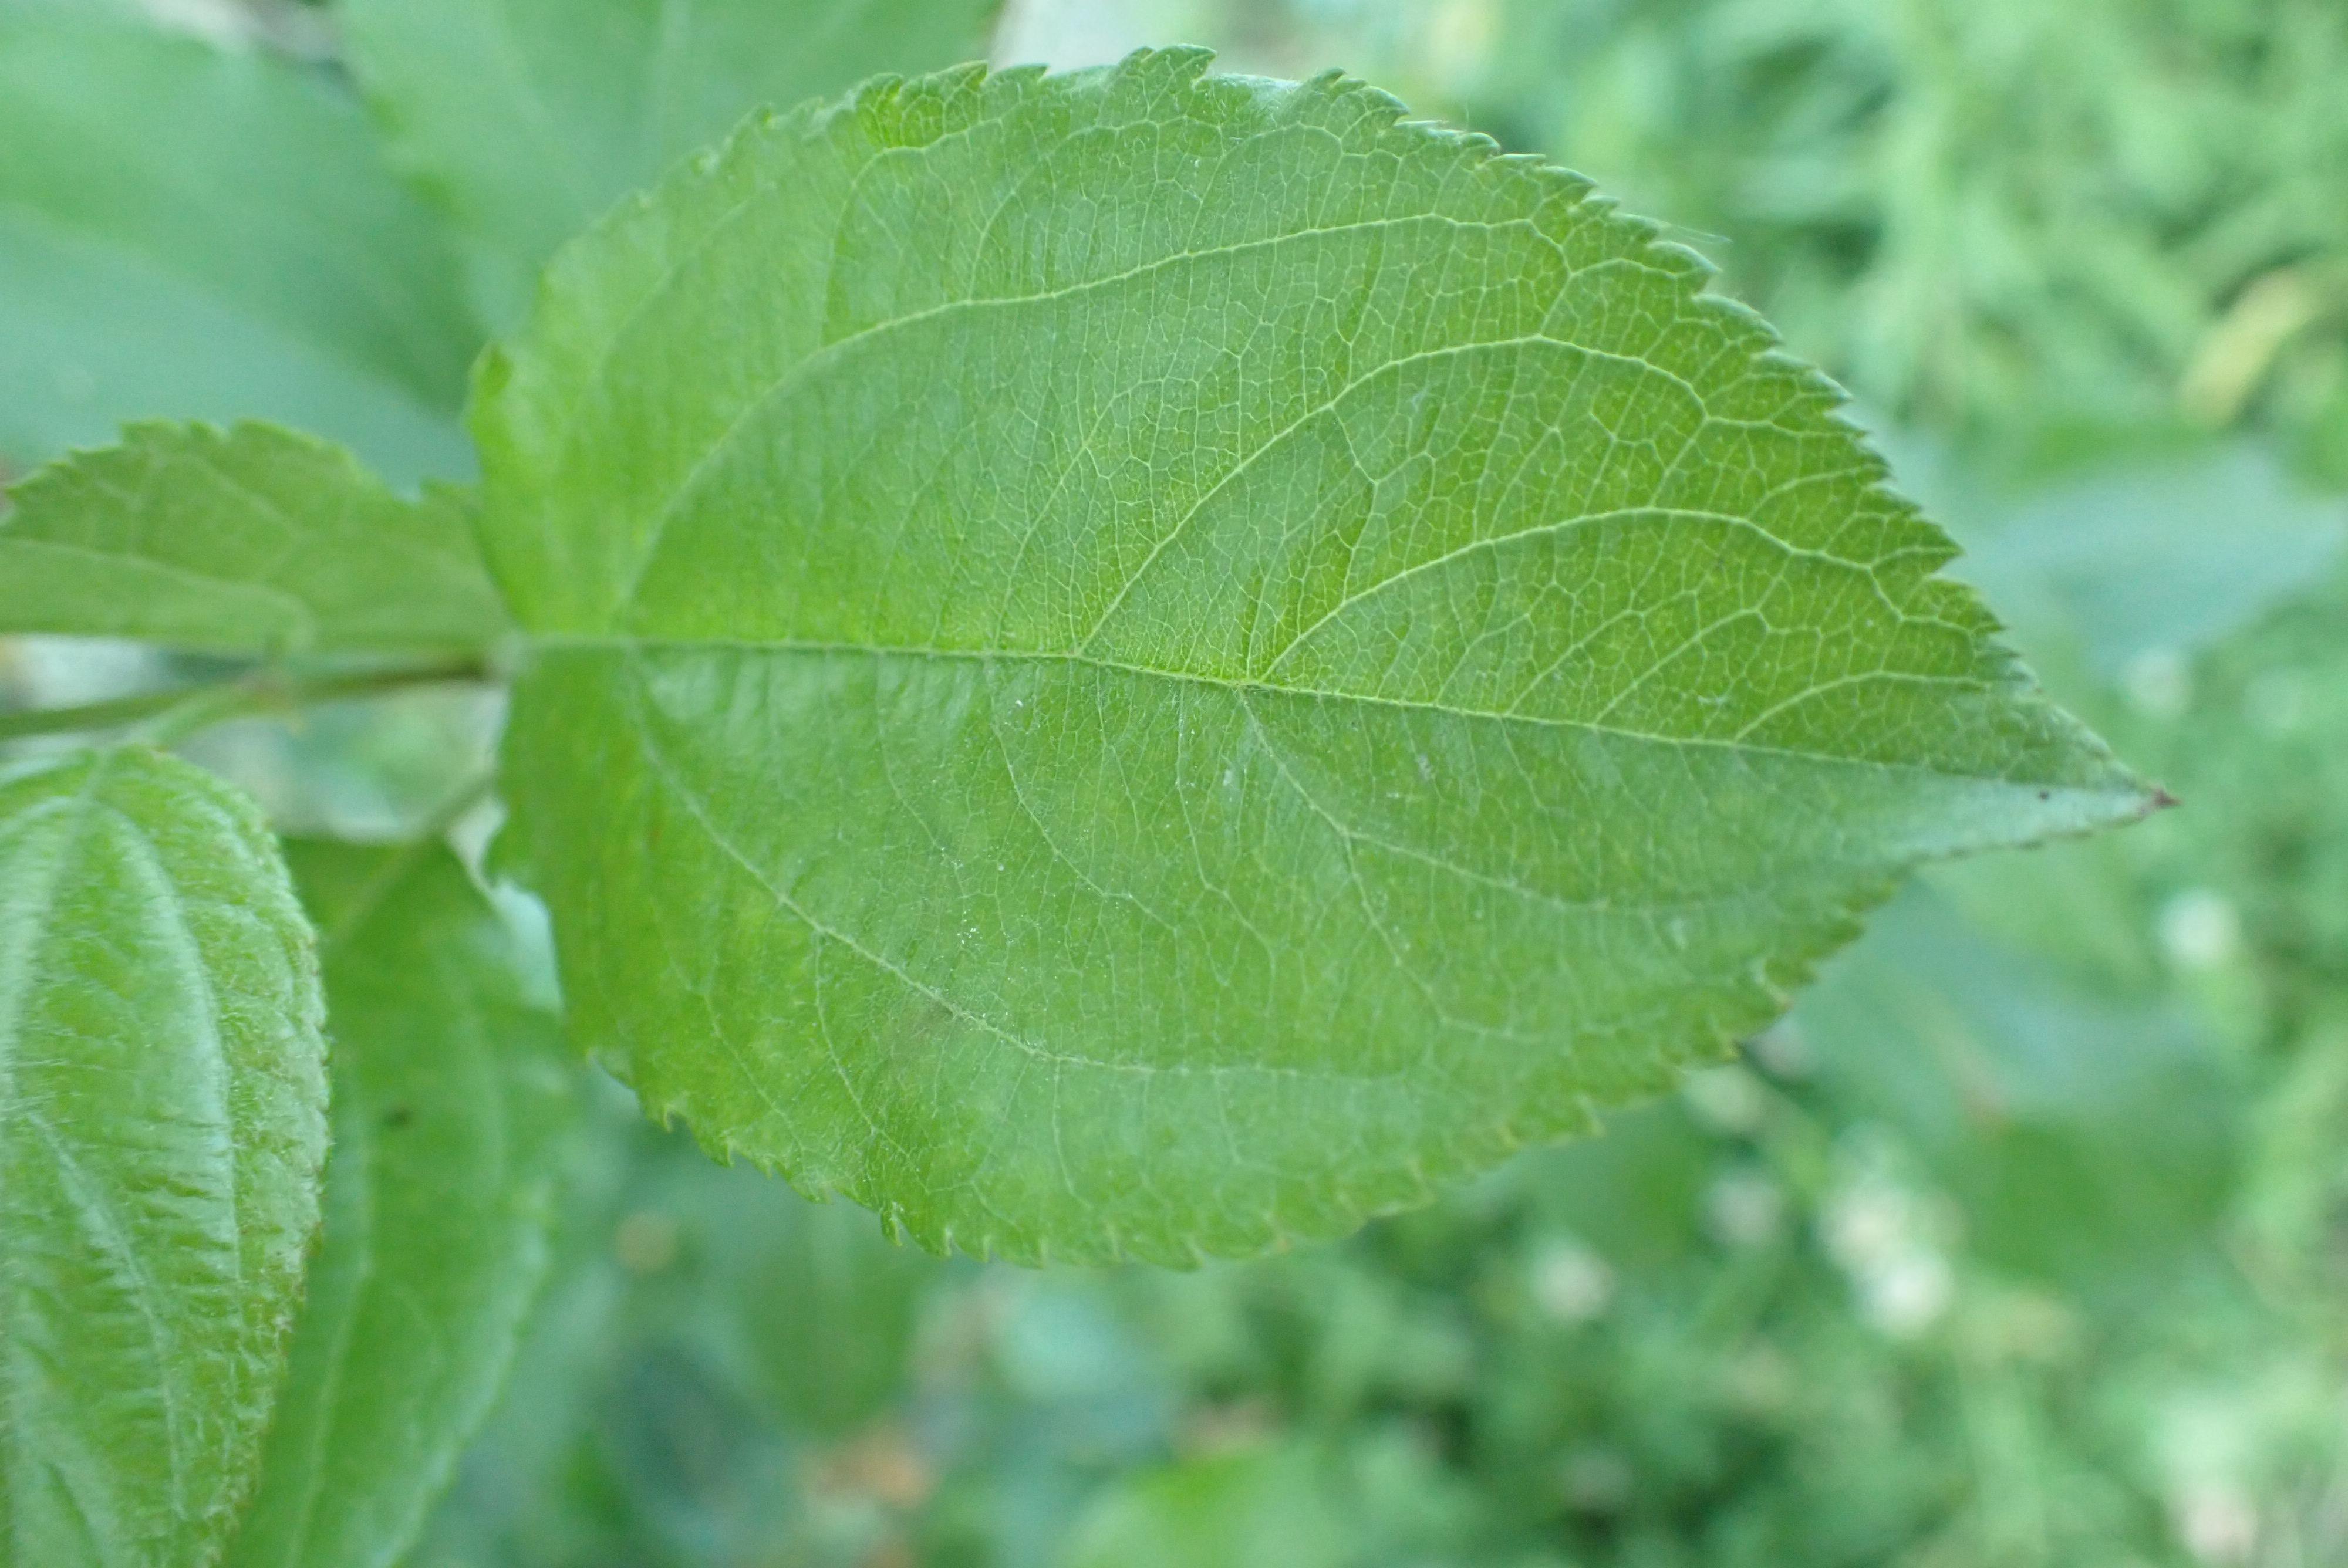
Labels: healthy